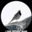
Label: bird